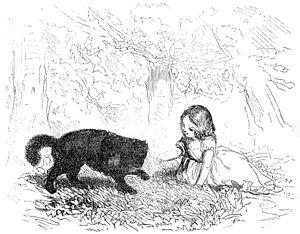
Illustration du Dictionnaire infernal par Louis Le Breton